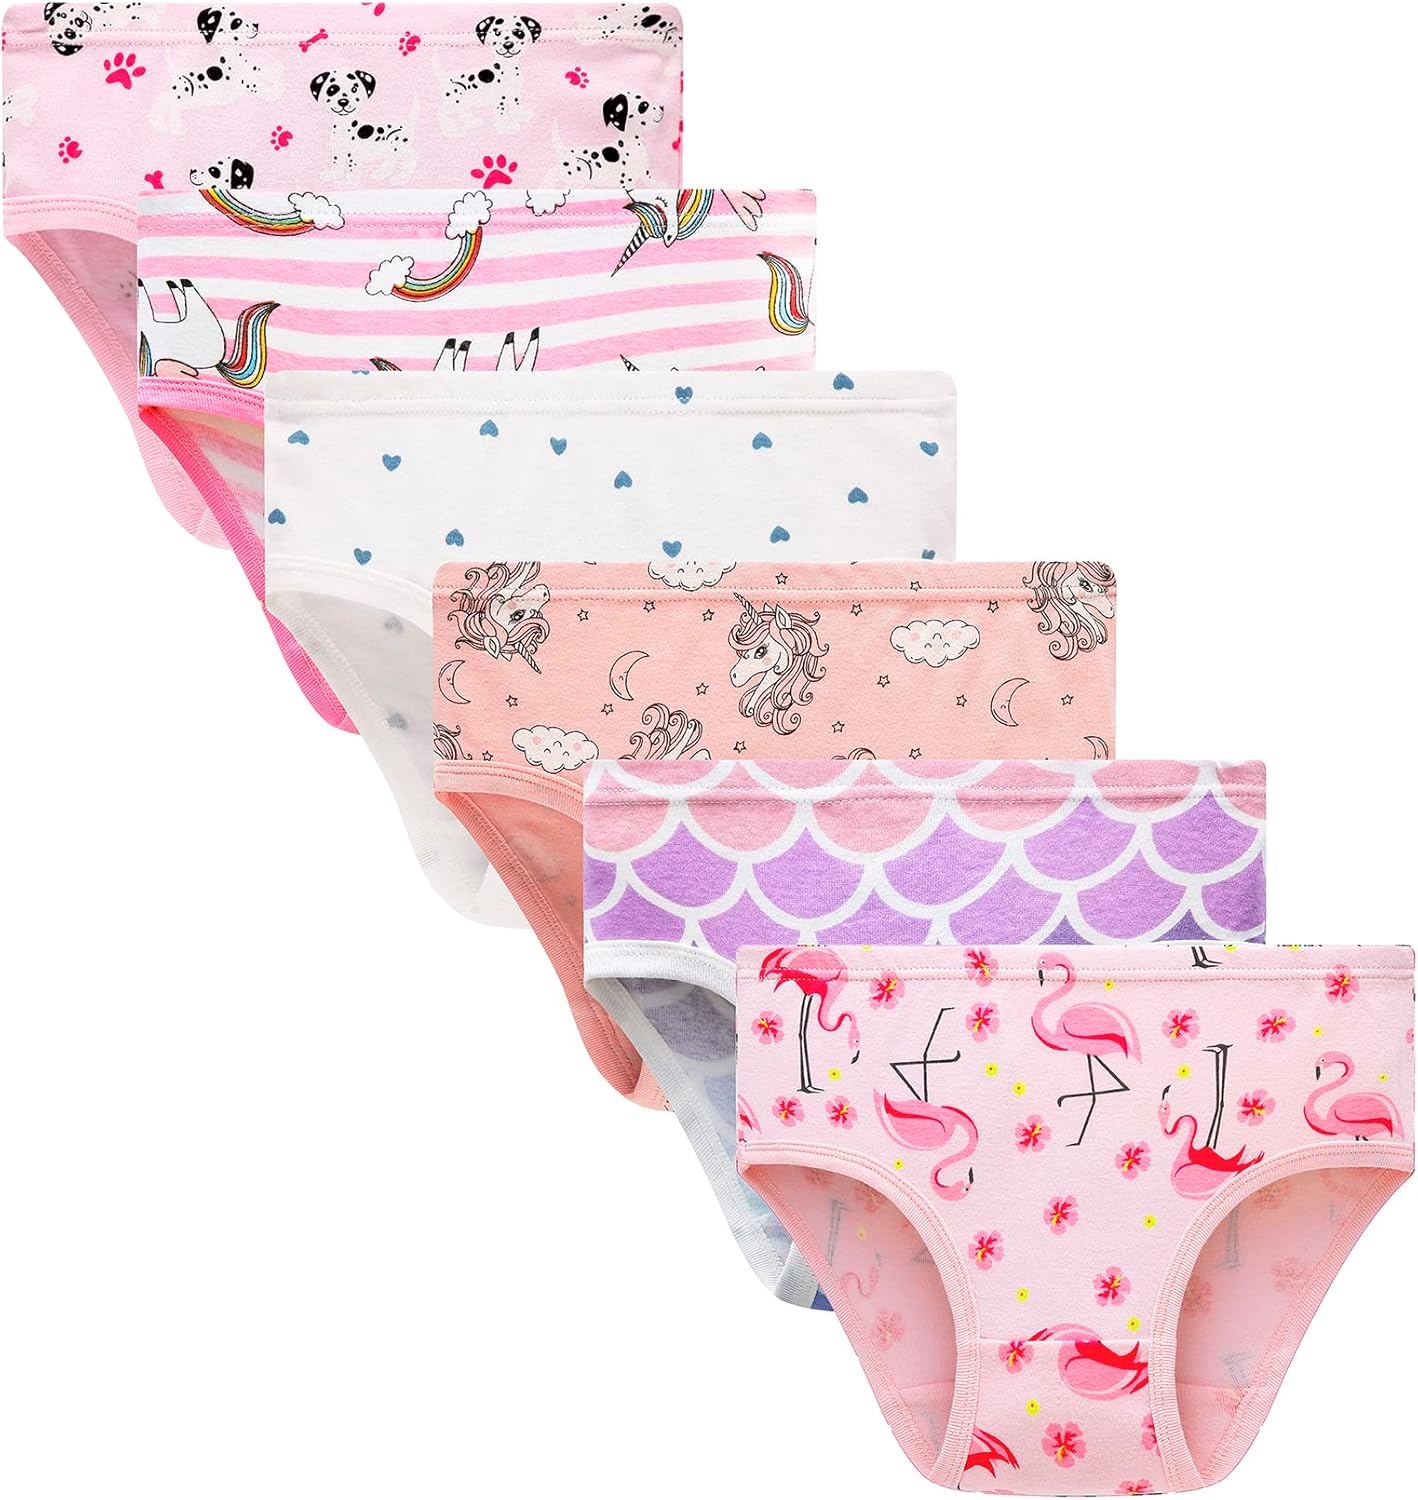
Barara King Little Girls' Soft Cotton Underwear Toddler Undies Kids panties
Overview Fabric type : 100% Cotton Care instructions : Machine Wash Origin : Imported About this item Size 2=2T Size 3=3T Size 4=4T thanks! Material:100% cotton, keep her cool and comfy all day, they are ideal for everyday wear. Breathable, absorbent materials, without the use of harsh chemicals, reduce diaper rash and increase baby's comfort. The meterial of the girls panties is very soft and comfy, extra strength and durability, non-slip and painless.Thread does not stick, no smell. Machine wash, easy to wash.,after washing ,this kid toddler girls underwear, no pilling,Comfort covered fabric waistband. Smooth, covered leg bands mean no pinch elastic.The elastic leg openings make them easy to wear Your little one will adore the colorful graphics and everyday comfort of this 6-pack of girls' underwear
Brand: BararaKing
Category: Apparel & Accessories > Clothing > Baby & Toddler Clothing > Toddler Underwear > Briefs